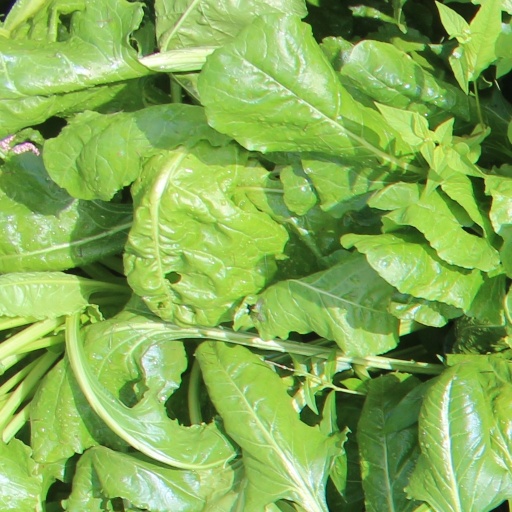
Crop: sugar beet